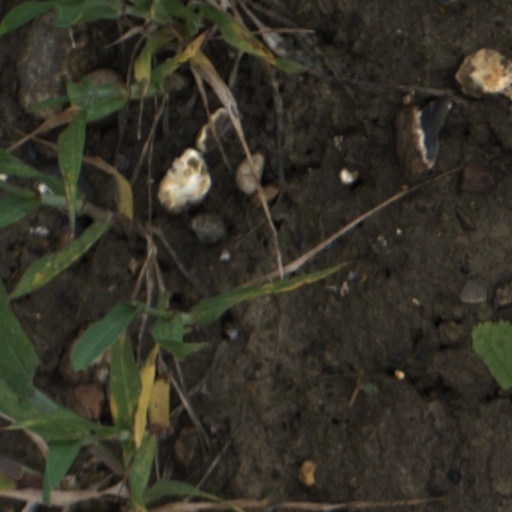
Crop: wheat